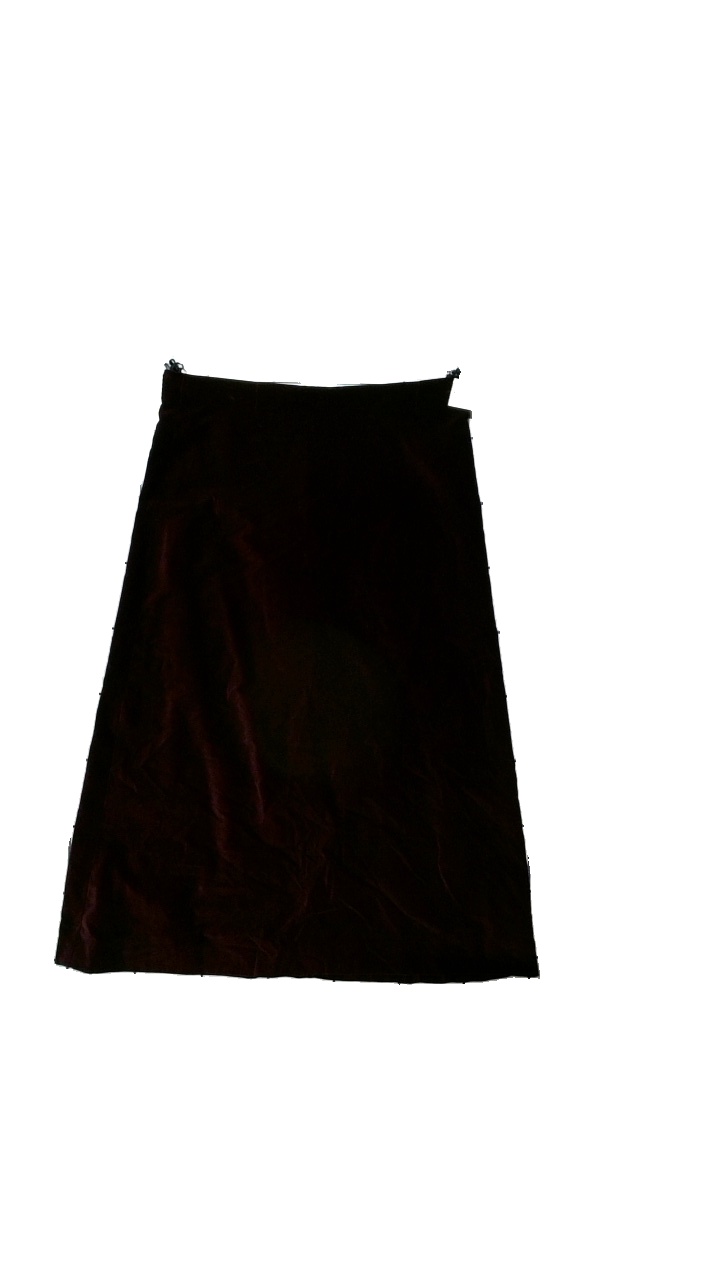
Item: Skirt (Ladies)
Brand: Missing
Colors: Red
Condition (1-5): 5
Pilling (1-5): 5
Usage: Reuse
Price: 50-100